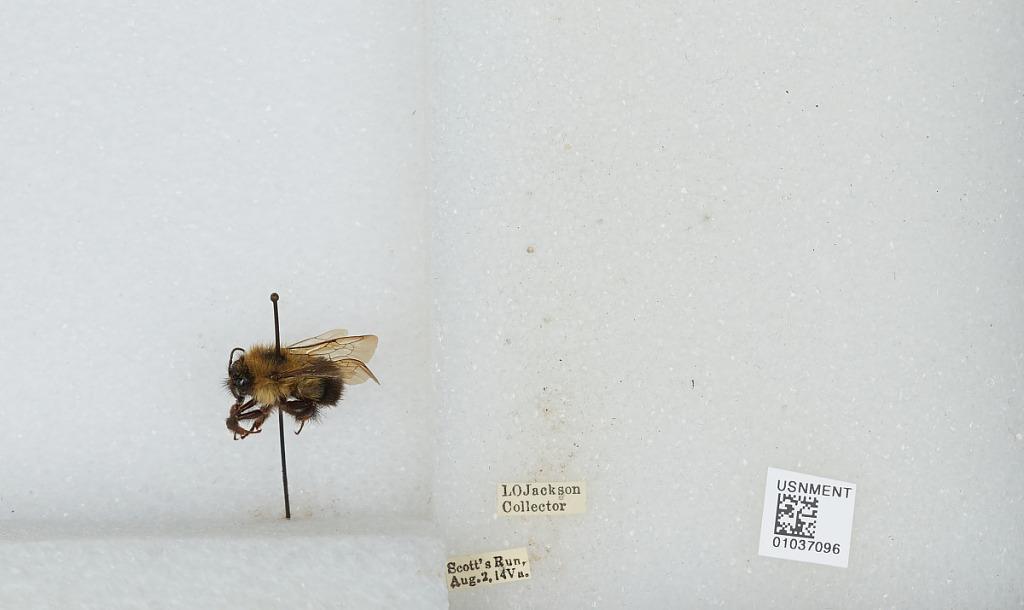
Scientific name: Bombus (Pyrobombus) vagans vagans Smith
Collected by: L. Jackson
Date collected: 1914-8-2
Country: United States
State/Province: Virginia
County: Fairfax
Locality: Scott's Run
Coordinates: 38.9636, -77.2042